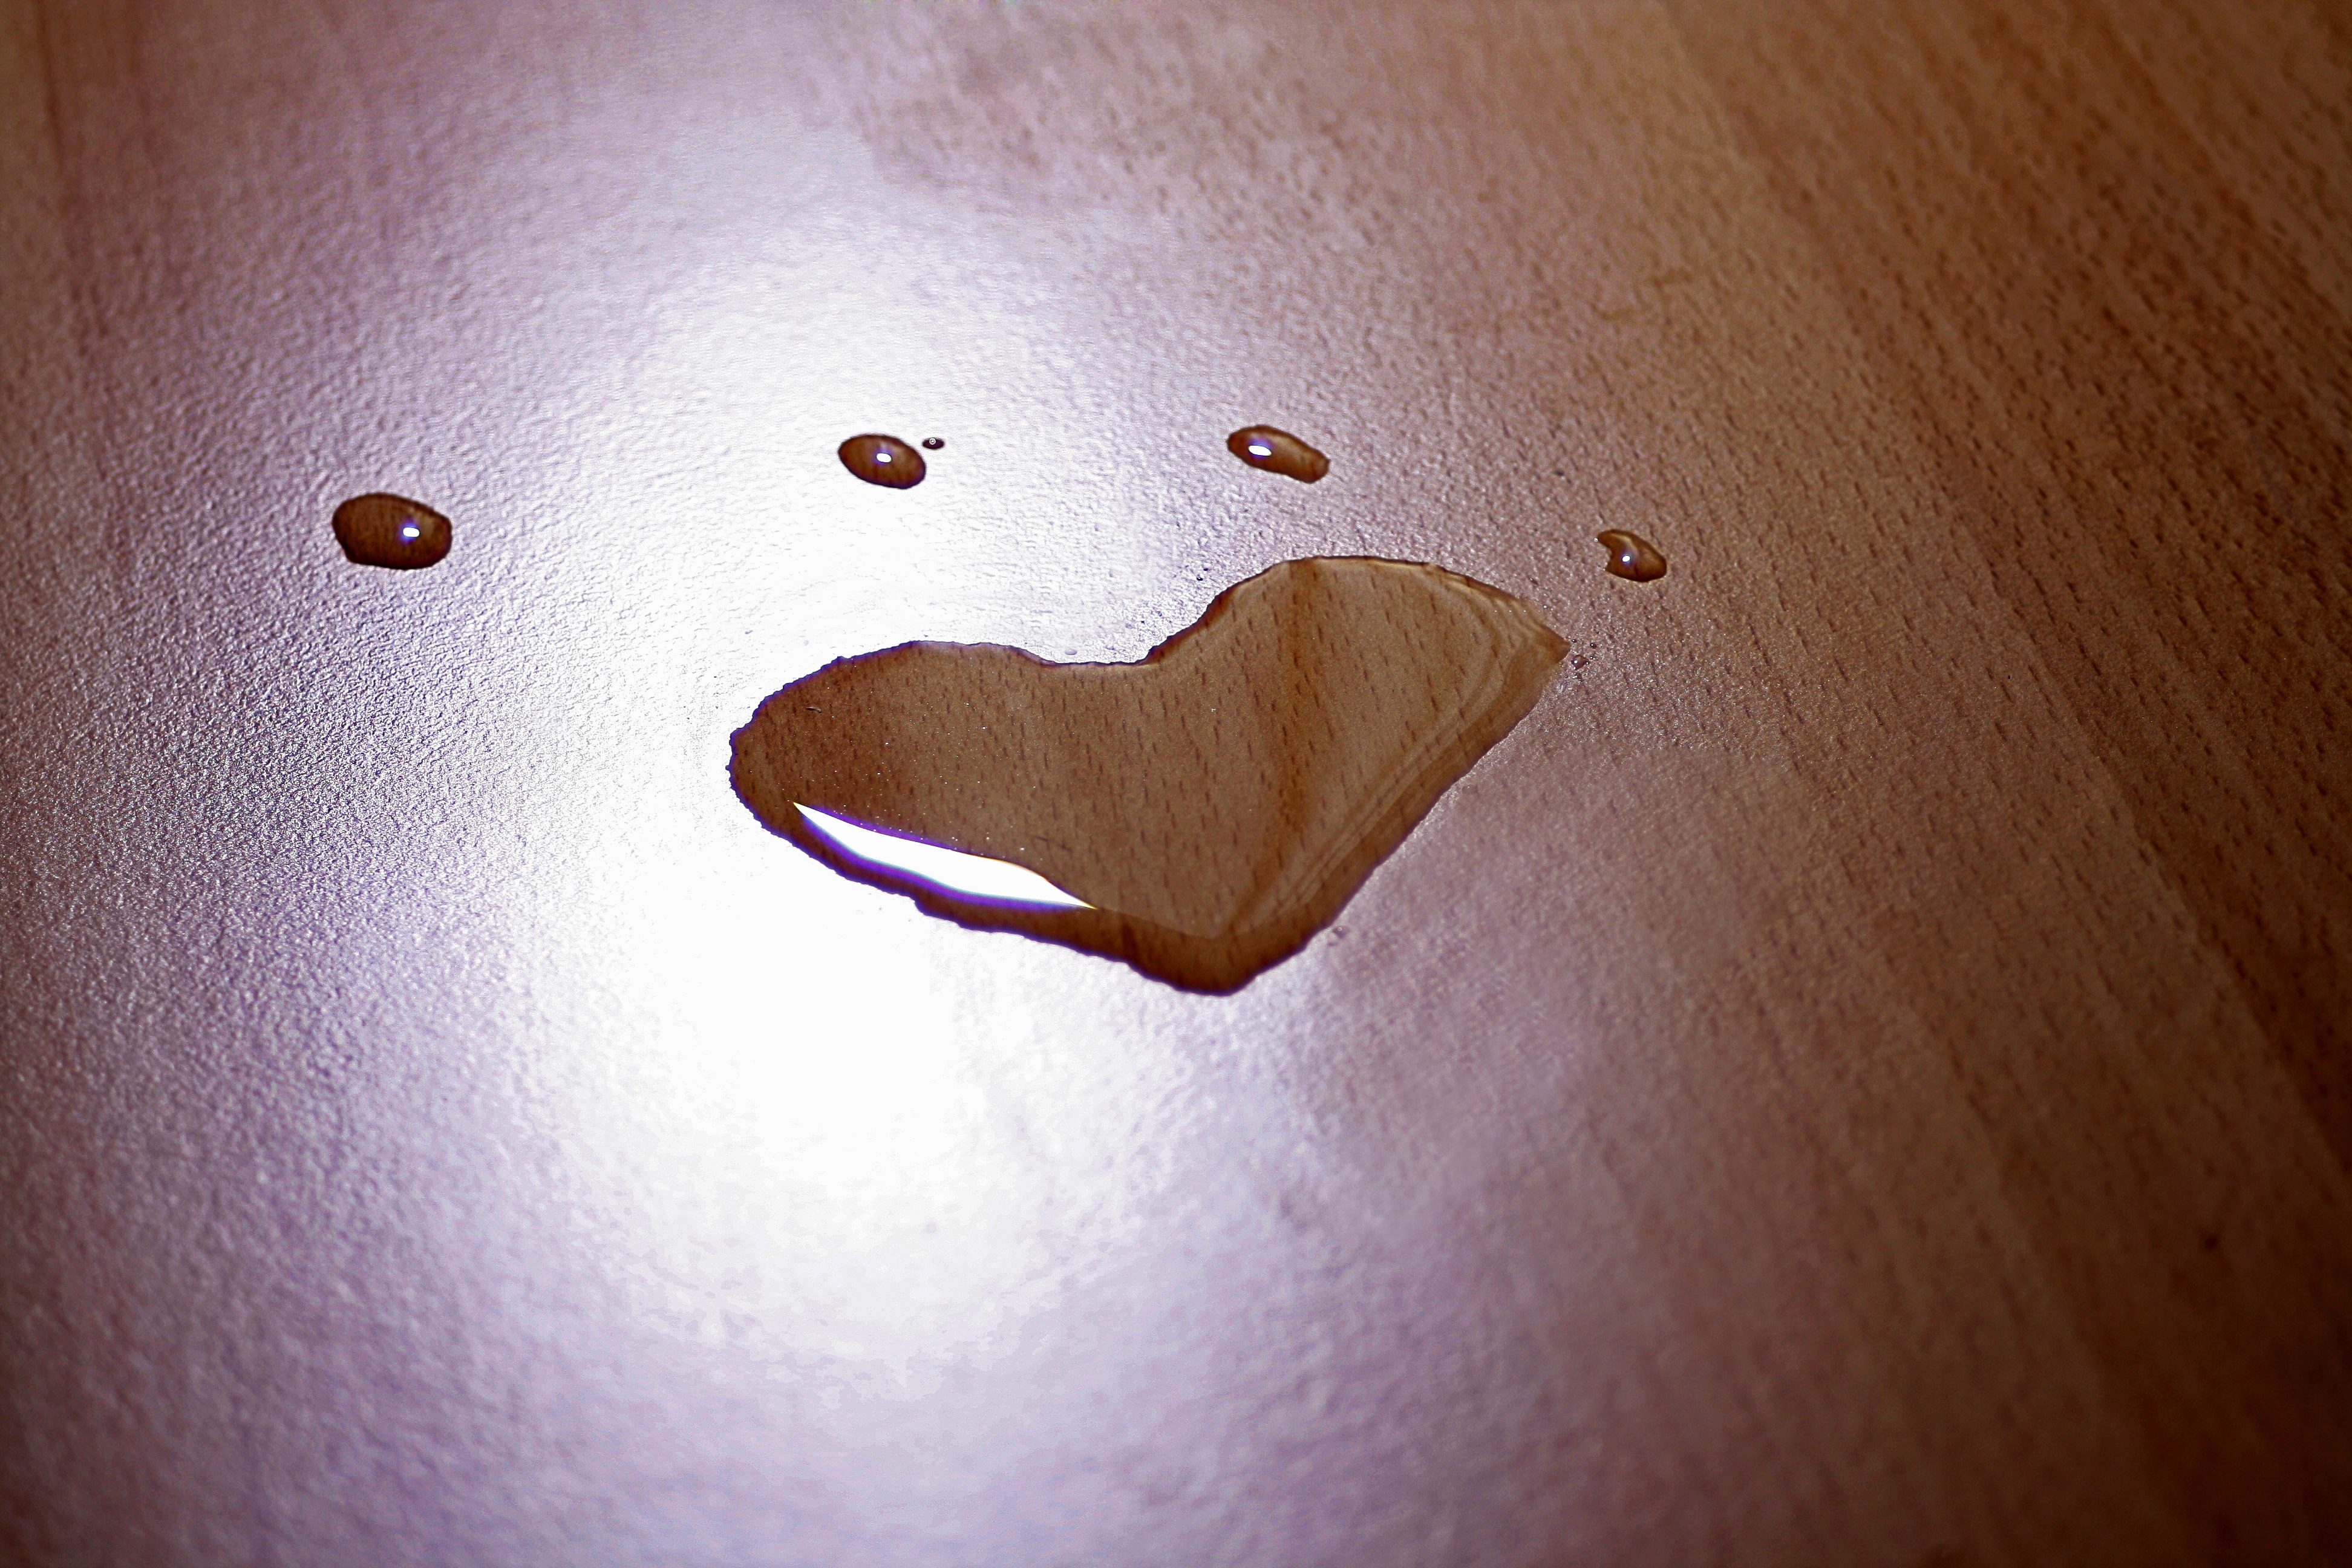
hand, water, white, photography, leg, love, heart, decoration, finger, red, color, romantic, ear, pink, decor, lip, mouth, close up, human body, face, nose, festival, relationship, eye, head, skin, beauty, organ, shape, tooth, luck, idyll, greeting, sweetness, togetherness, emotion, tenderness, macro photography, loyalty, sense